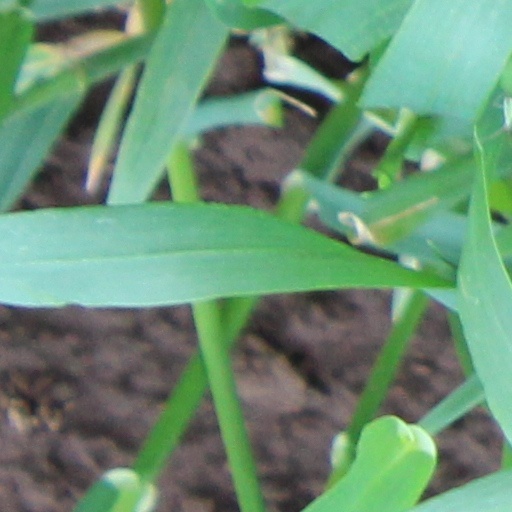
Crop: wheat